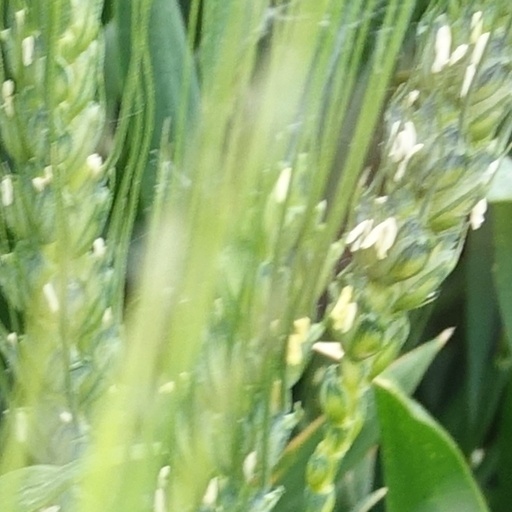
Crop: wheat